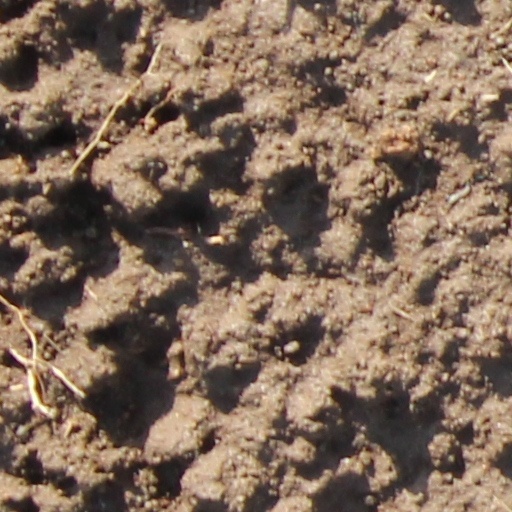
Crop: wheat